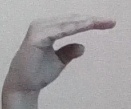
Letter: jeem